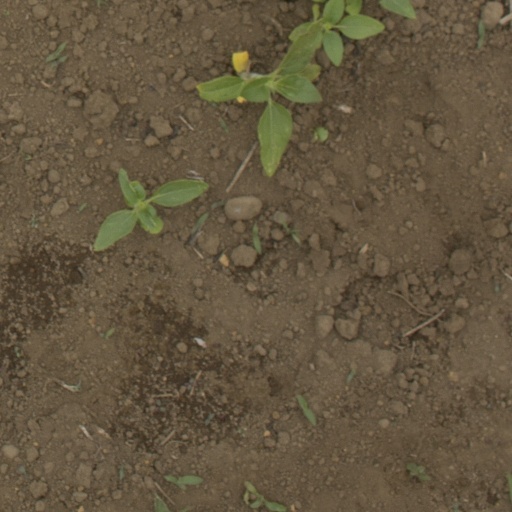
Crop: Jerusalem artichoke